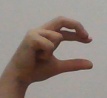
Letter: thal